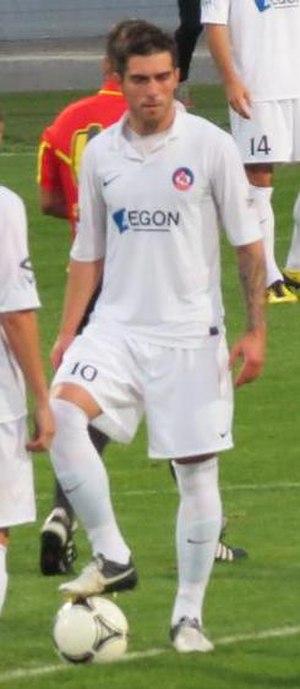
David Alberto Depetris, né le 11 novembre 1988, né à Santa Fe en Argentine est un footballeur international slovaque. Il évolue au poste d'attaquant au Spartak Trnava.